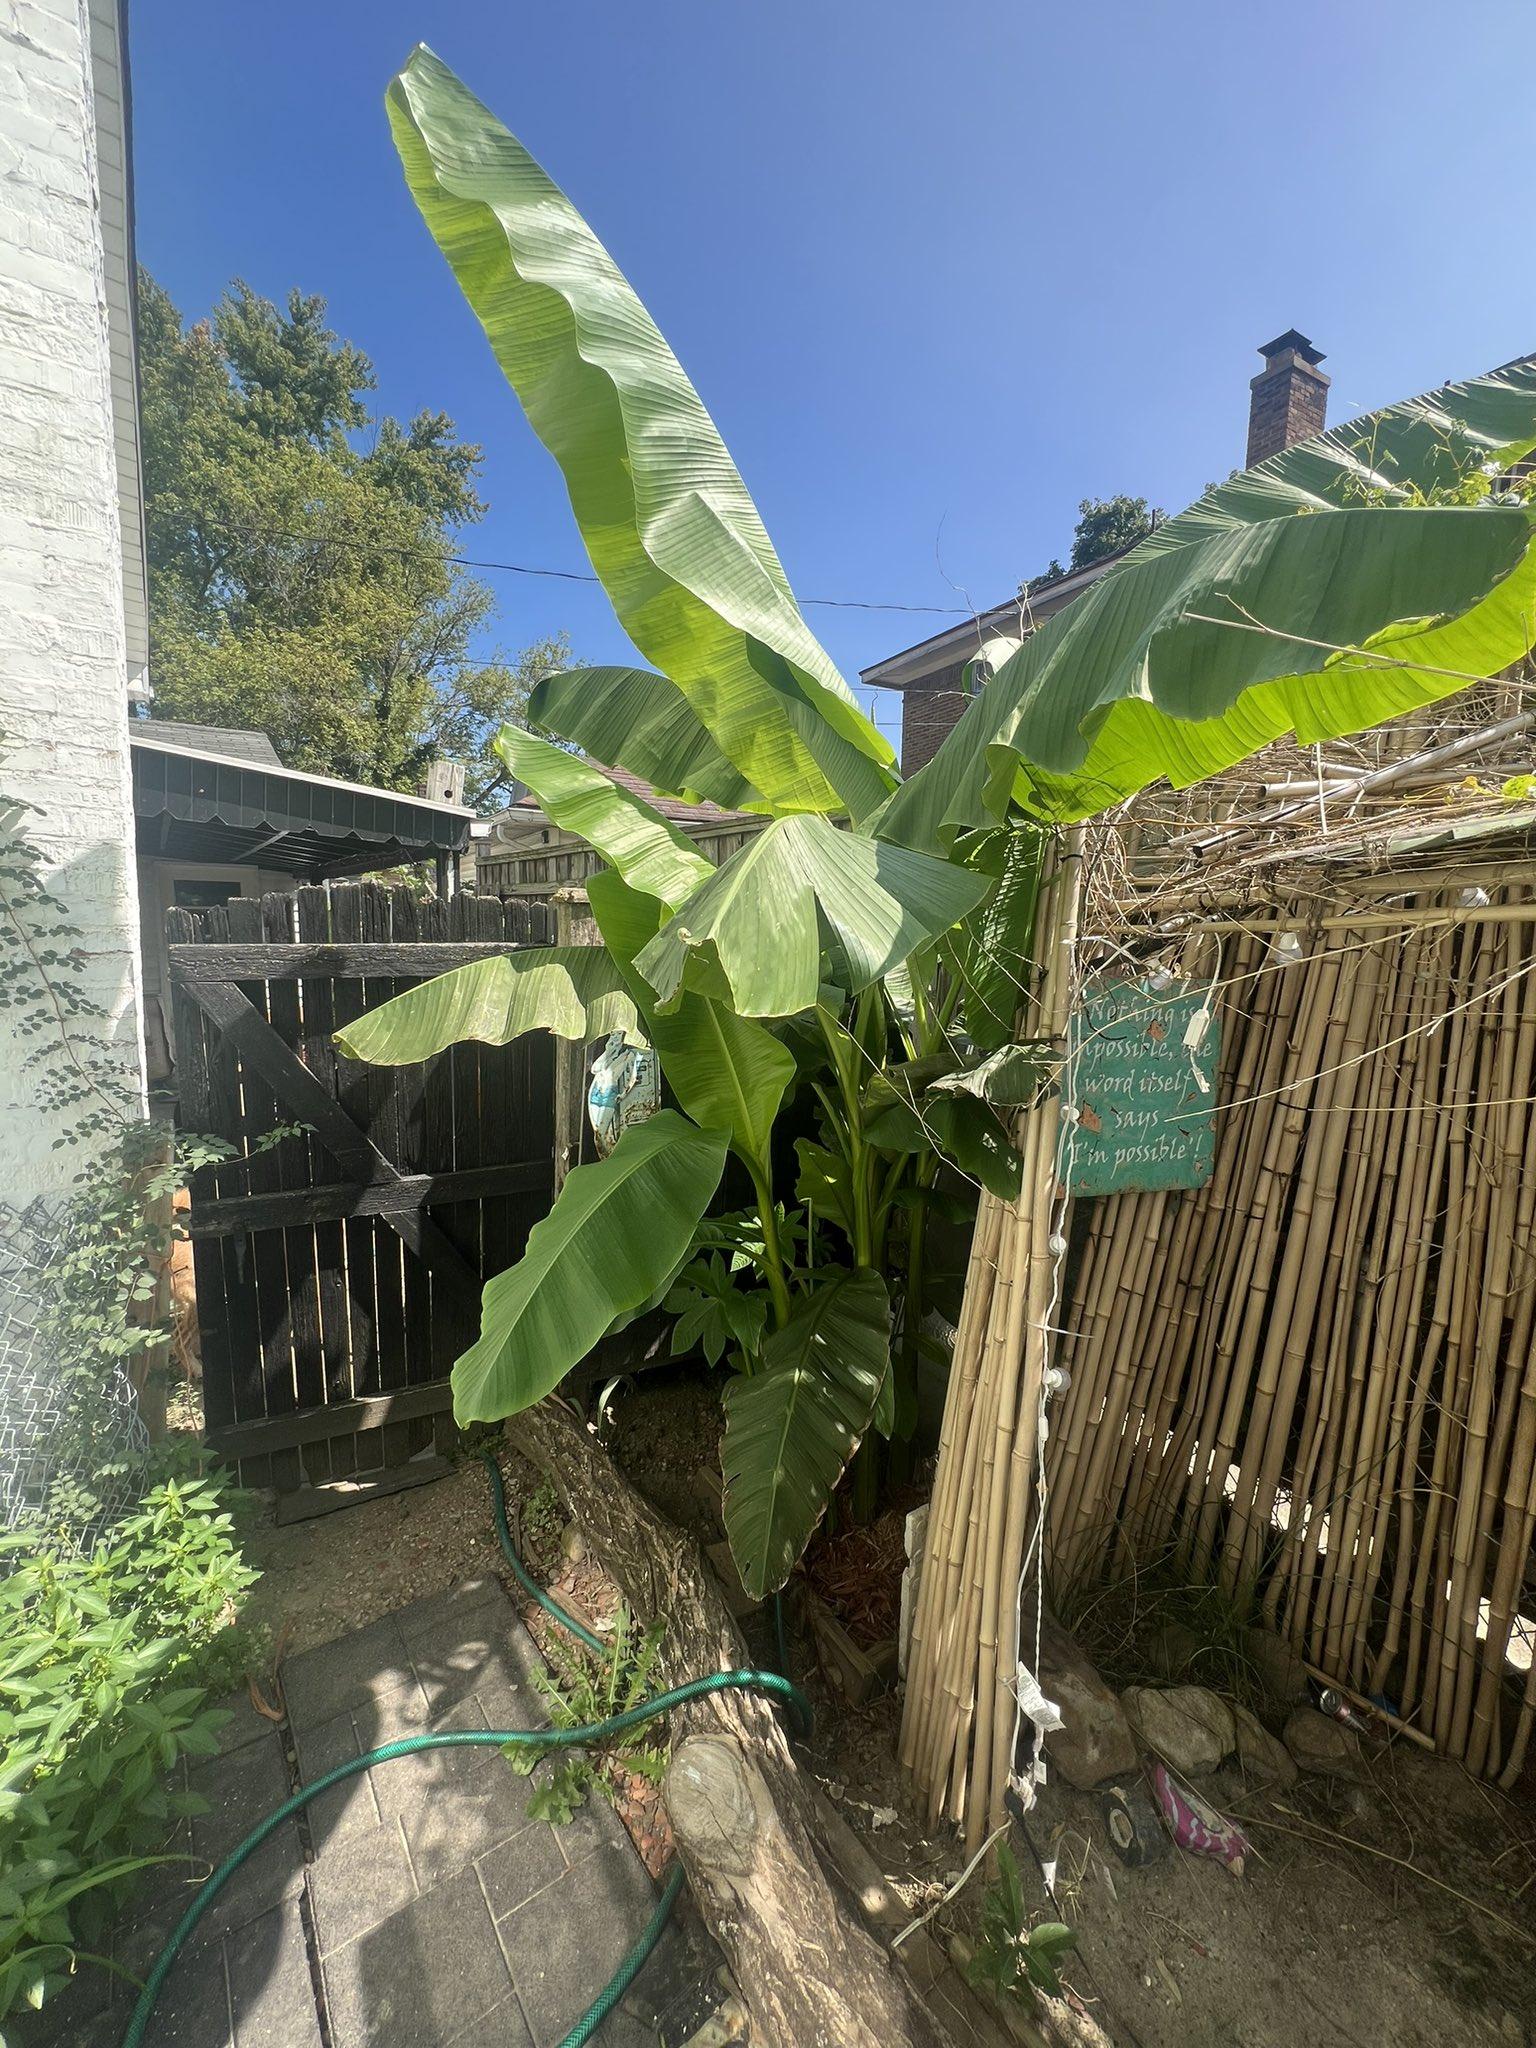
Kando ya nyumba yenye makazi ya watu mkulima amepanda migomba michache, ambayo imestawi kwa wingi akisubiria ichanue na baadae kuzaa ndizi atakazozitumia yeye familia na majirani wanaomzunguka.